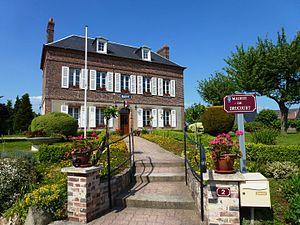
Drucourt est une commune française située dans le département de l'Eure en région Normandie.
L'Eure est un département français de la région Normandie. Il tire son nom de l'Eure, rivière qui le traverse avant de rejoindre la Seine. L'Insee et La Poste lui attribuent le code 27. Sa préfecture est Évreux.